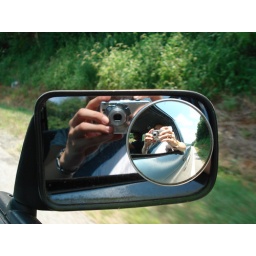
Playing around in my grandpa's truck on the way home from Cville in July 2007.